Torsken Municipality

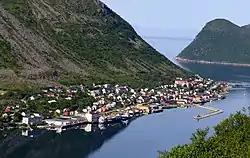
View of Gryllefjord village

Most of the inhabitants of the municipality lived in the fishing village of Gryllefjord in the northern part of the municipality. The second most important village was Torsken, only a few kilometers to the south. Kaldfarnes/Medby, Grunnfarnes, and Flakstadvåg were other fishing villages further south. The municipality was close to the resources of the major fishing grounds off the Vesterålen archipelago, and 2004 landed 9.8 million tons of fish with a value of for fish-processing in Torsken, Gryllefjord, Kaldfarnes, and Grunnfarnes. Most people worked in the fishing or fish processing industries.